Claudine André

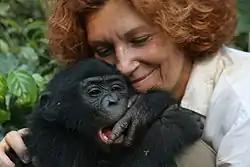
André with a bonobo

When war disrupted daily life in Kinshasa, the capital city of the Democratic Republic of Congo, in the 1990s, André worked as a volunteer in Kinshasa Zoo, because the animals had been neglected and were starving. Elsewhere in the country, people were finding traditional food production difficult, because of the war, and turned instead to bushmeat to feed themselves and their families. This in turn led to orphaned bonobos turning up for sale on the streets of Kinshasa - and it was from this situation that André started Lola ya bonobo.